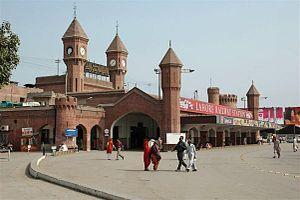
Une gare ferroviaire est le lieu d'arrêt des trains. Une gare comprend diverses installations qui ont une double fonction : permettre la montée et la descente des voyageurs, ou le chargement et le déchargement des marchandises ainsi que pour certaines d'entre elles, assurer des fonctions de sécurité dans la circulation des trains.